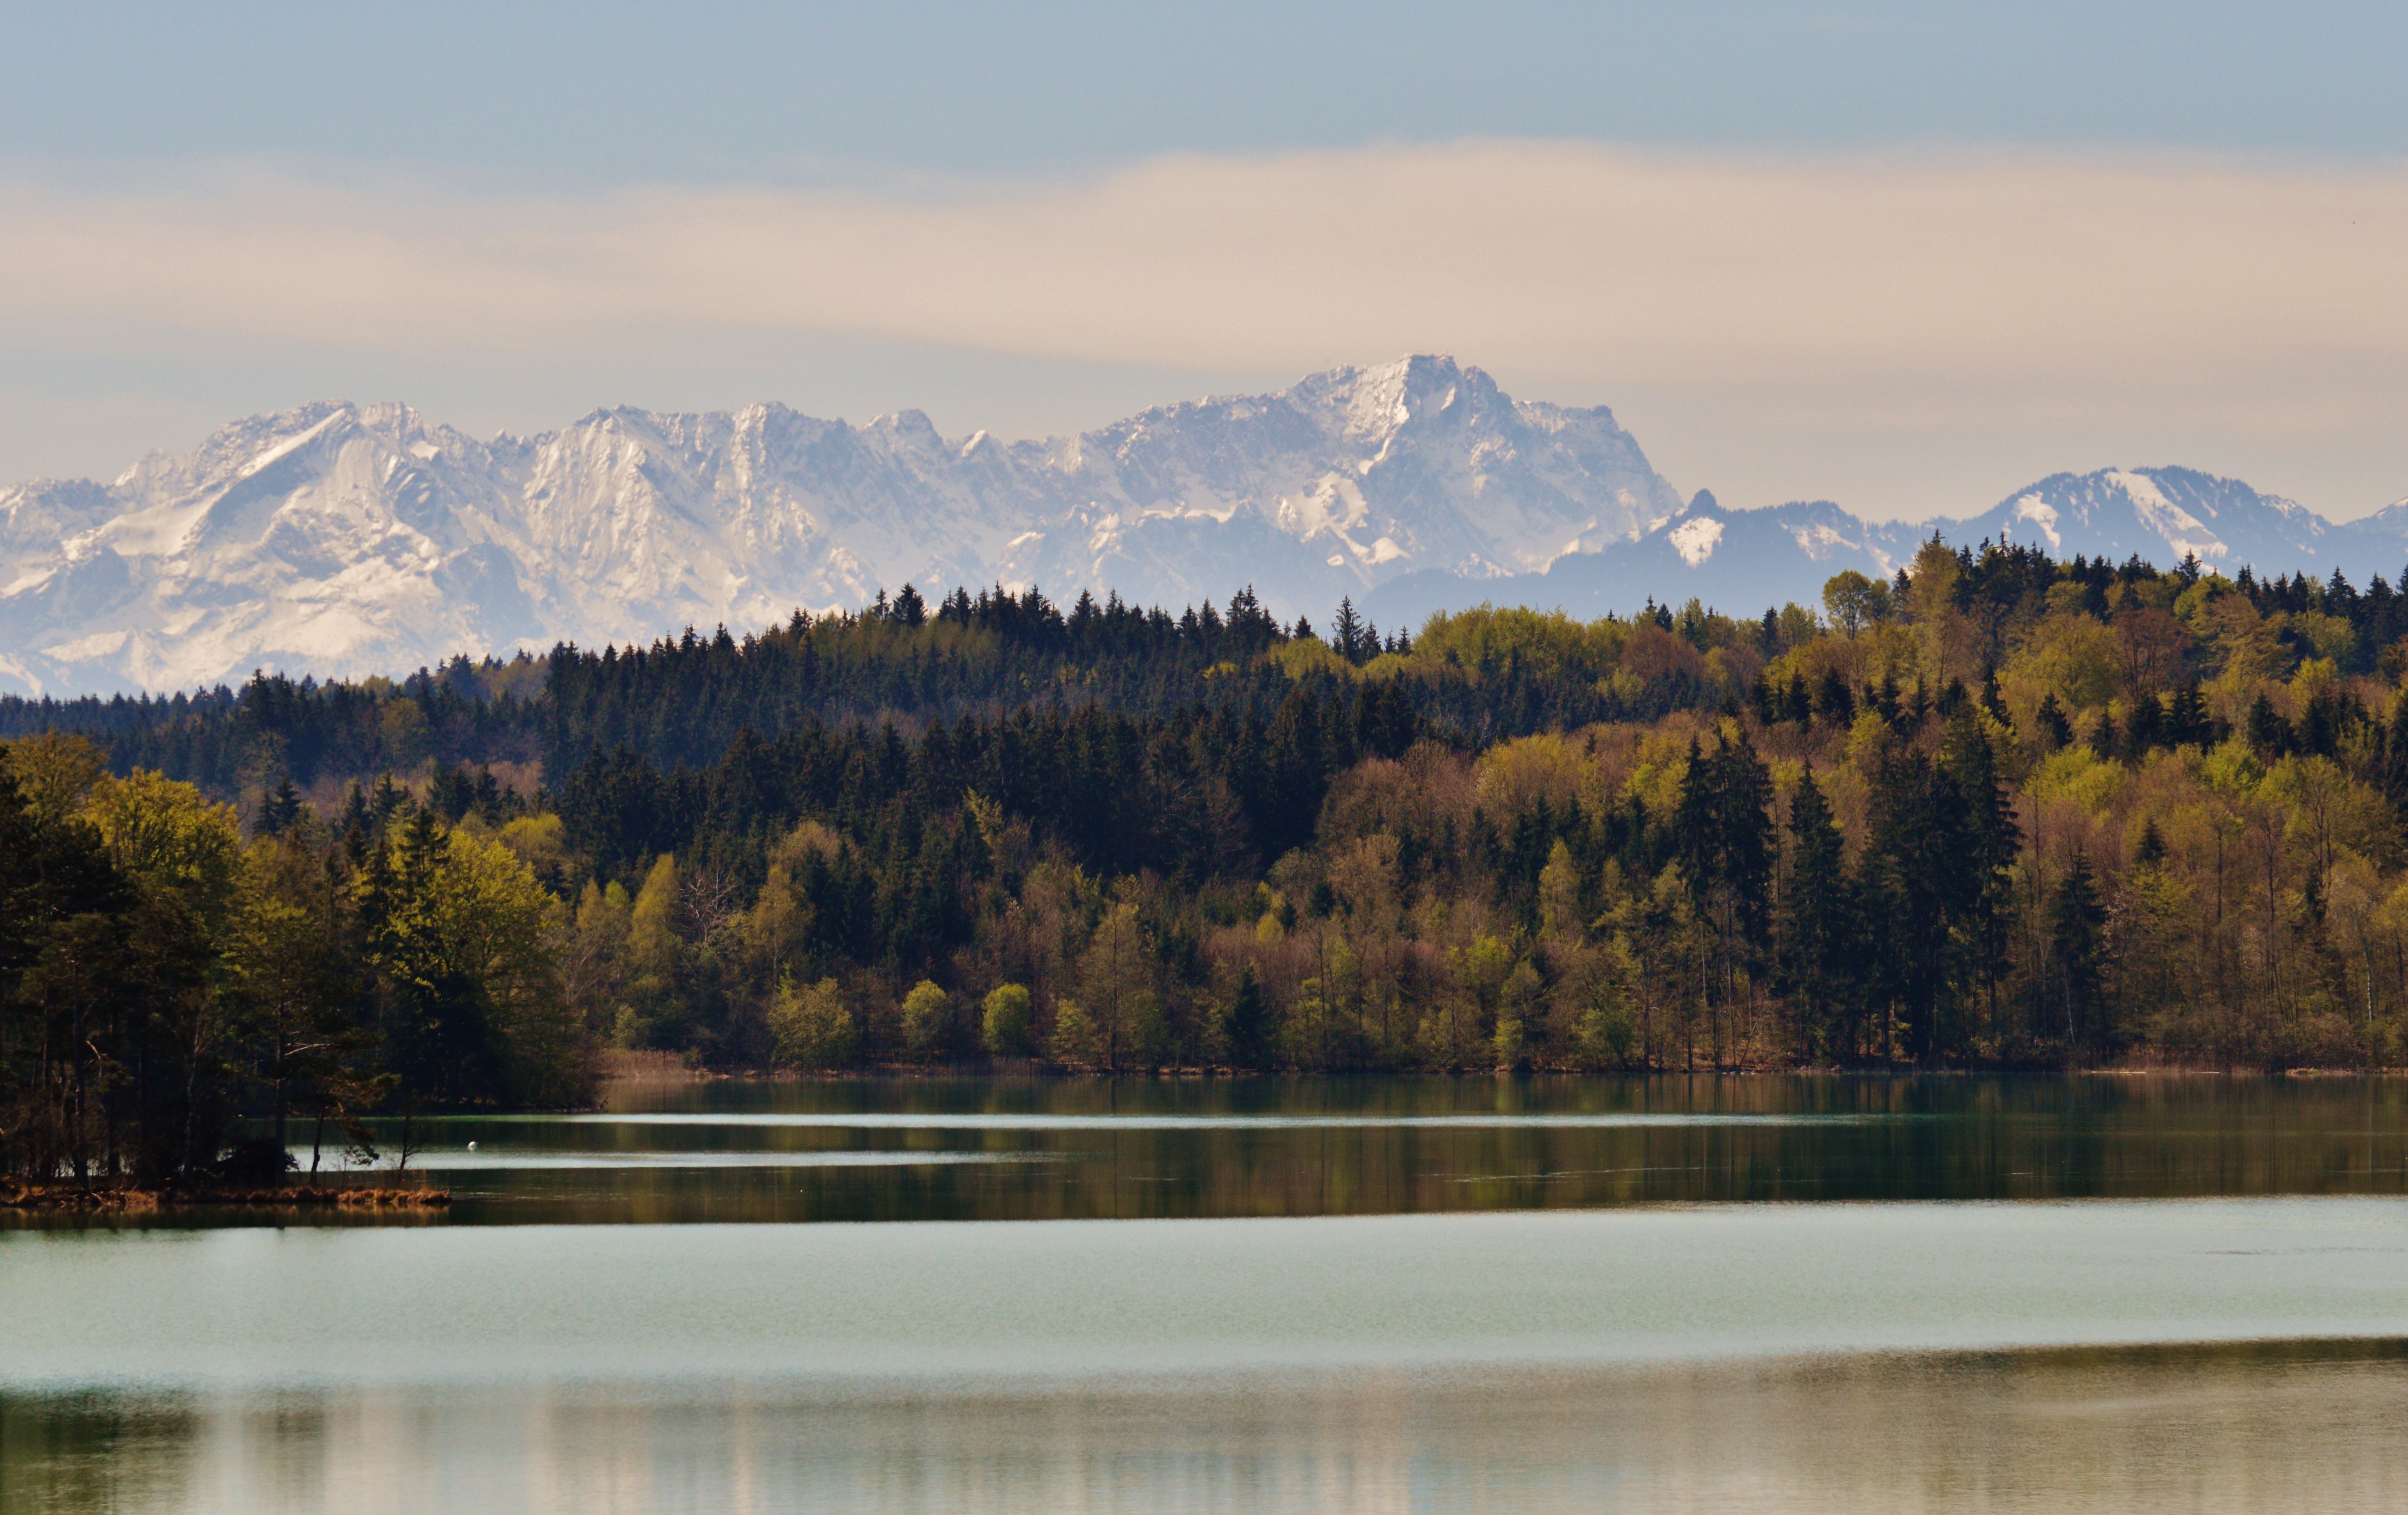
landscape, tree, water, nature, wilderness, mountain, winter, cloud, plant, sky, morning, lake, river, mountain range, daytime, evening, reflection, romantic, reservoir, national park, bank, cool image, mountains, alps, fell, cool photo, loch, waters, easter lake, iffeldorf, mountainous landforms, mount scenery